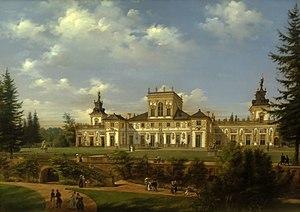
Wincenty Kasprzycki, né en 1802 à Varsovie et mort le 27 mai 1849 dans la même ville est un peintre et lithographe polonais. Il est considéré comme un peintre classique et l'un des peintres paysagistes polonais le plus important de l’époque du Royaume de Pologne.